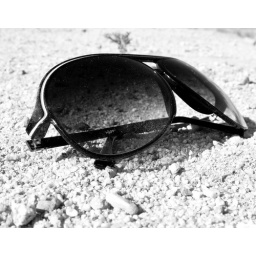
glasses on the ground in black and white